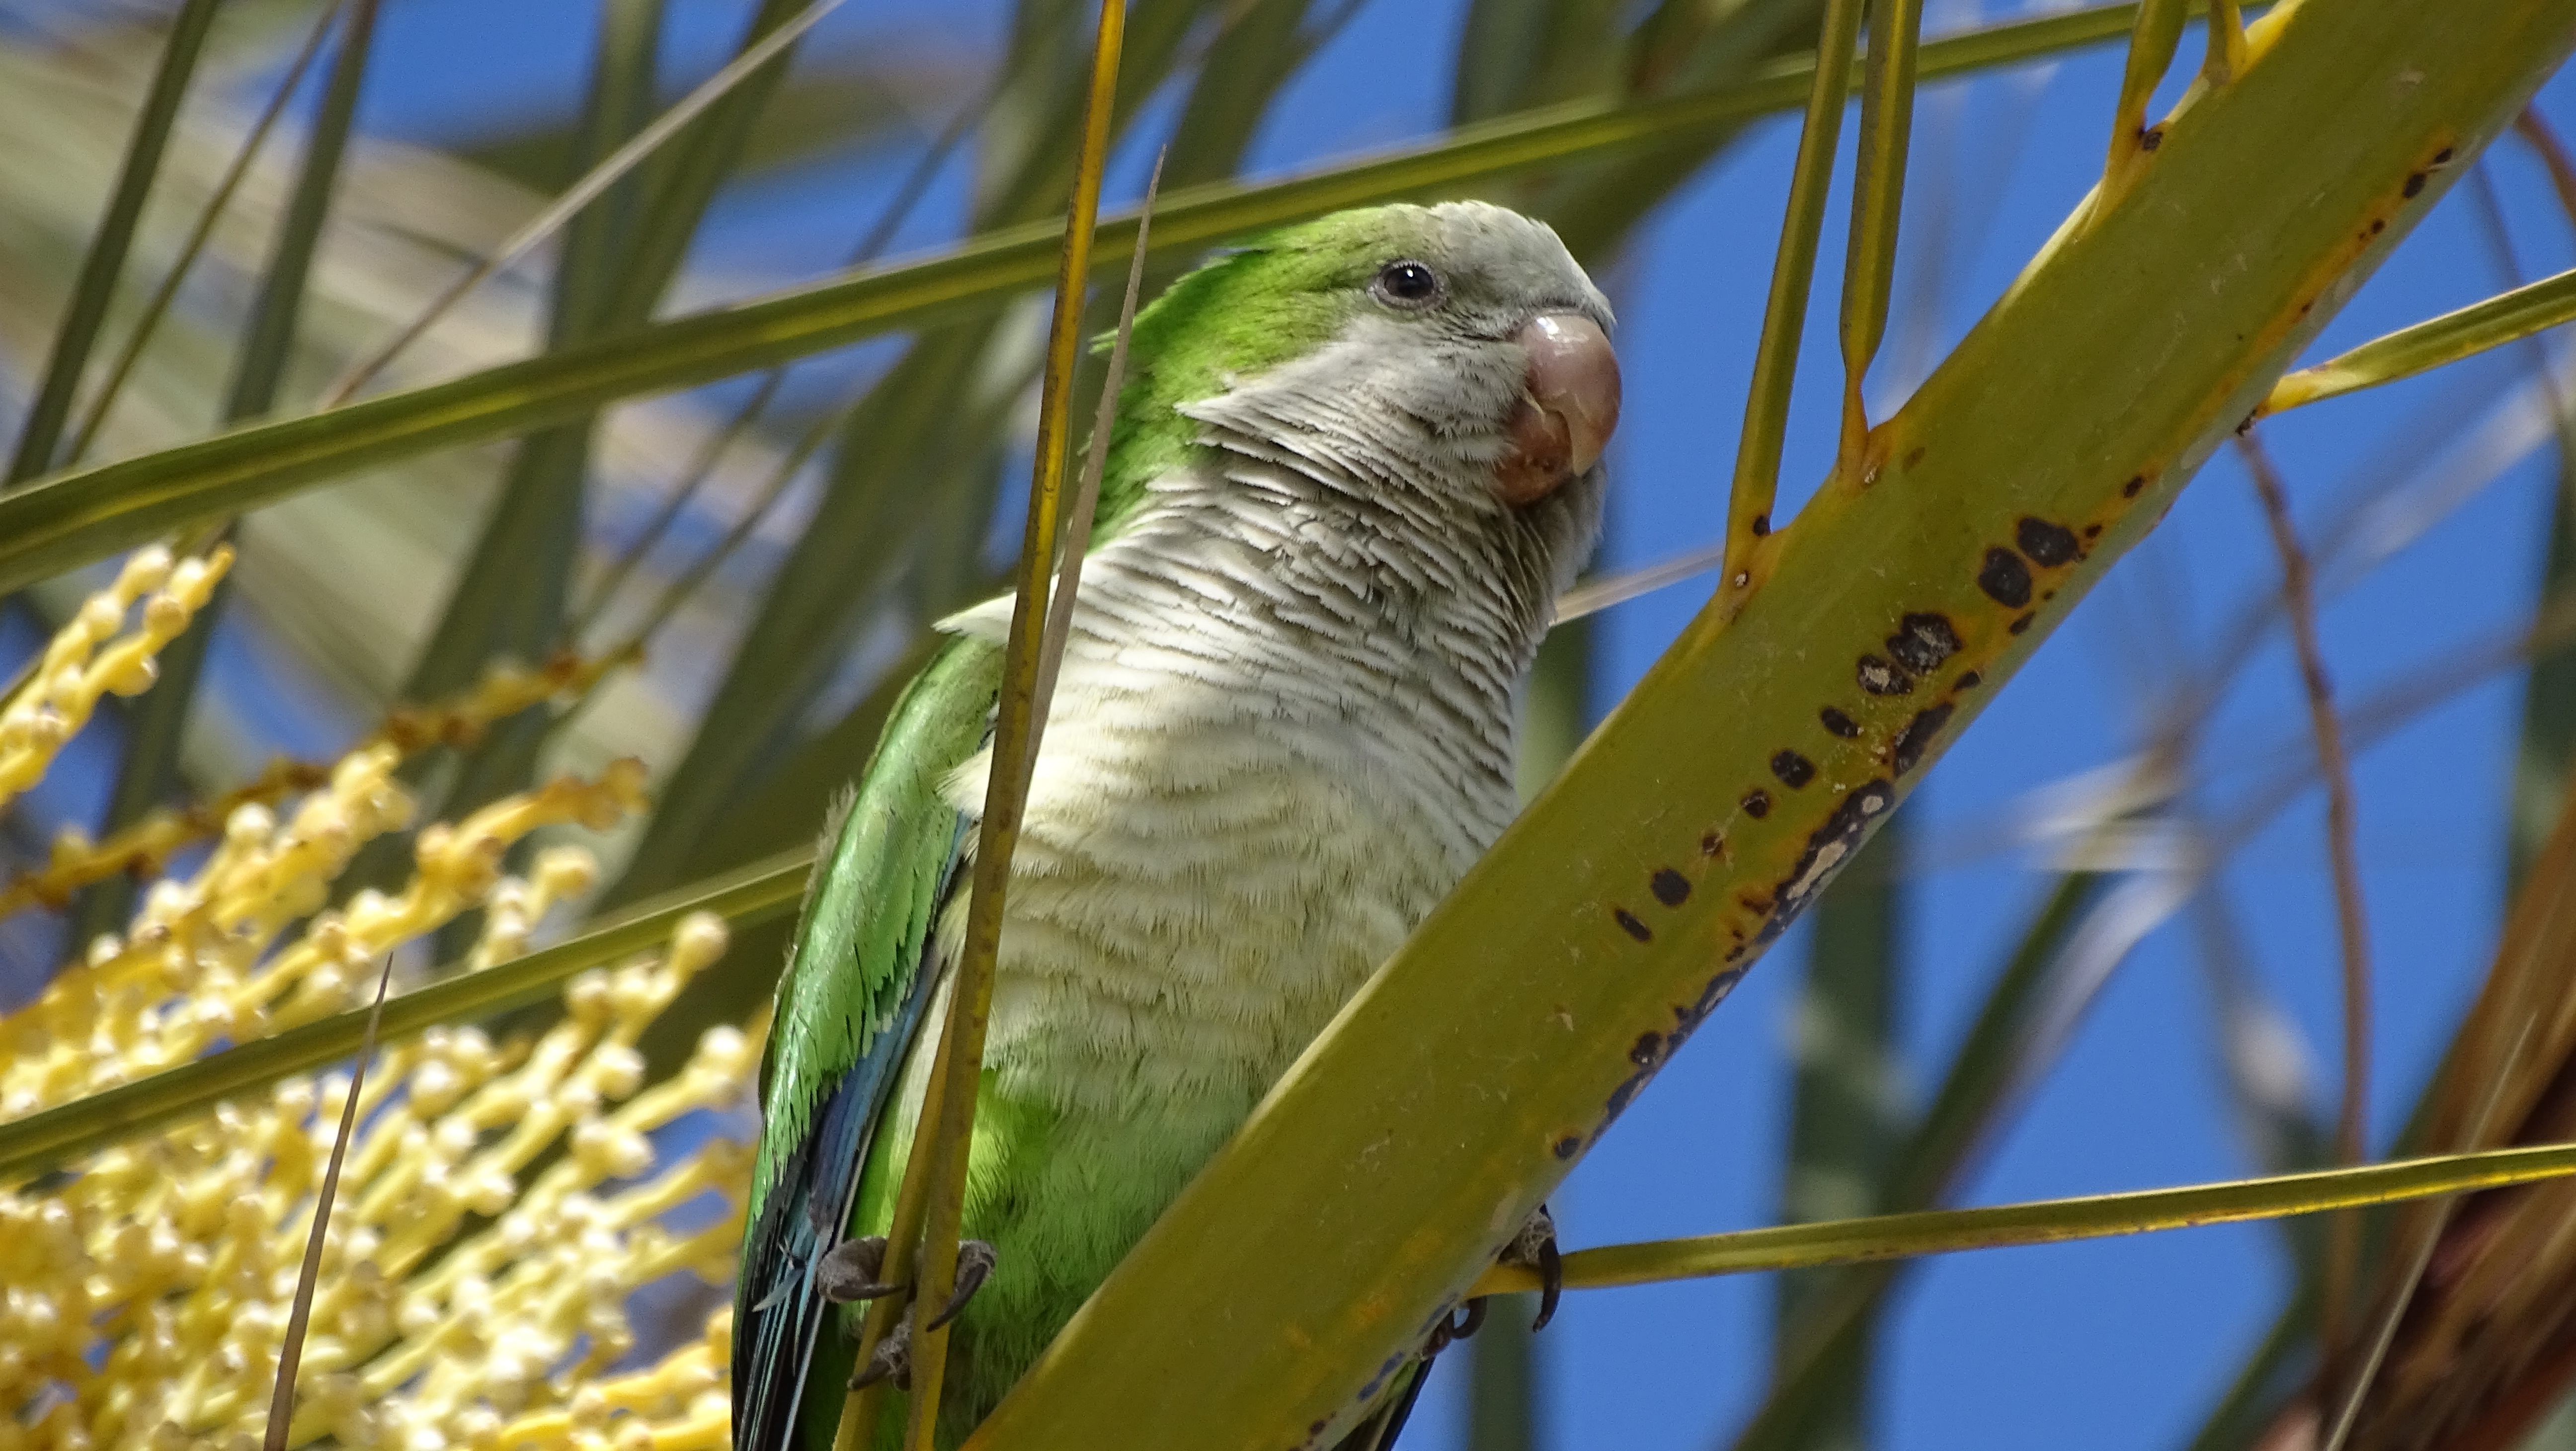
nature, branch, bird, wildlife, green, beak, fauna, birds, vertebrate, parrot, parakeet, common pet parakeet